Wallpaper

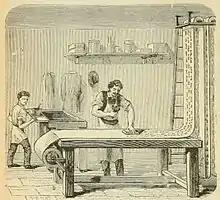
The traditional hand-blocking technique, France in 1877

The main historical techniques are hand-painting, woodblock printing (overall the most common), stencilling, and various types of machine printing. The first three all date back to before 1700.